Andrew Colin

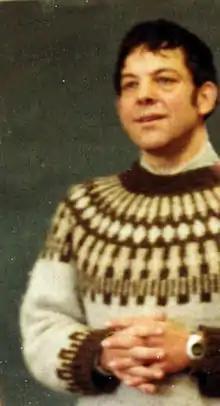
Andrew Colin lecturing at Strathclyde University in 1982

Andrew John Theodore Colin was a British university professor of computer science, born in 1936. He is a co-inventor of the widely used Binary Tree data structure. Professor Colin published 12 textbooks on various aspects of Computer Science, some of which have been translated into other languages.